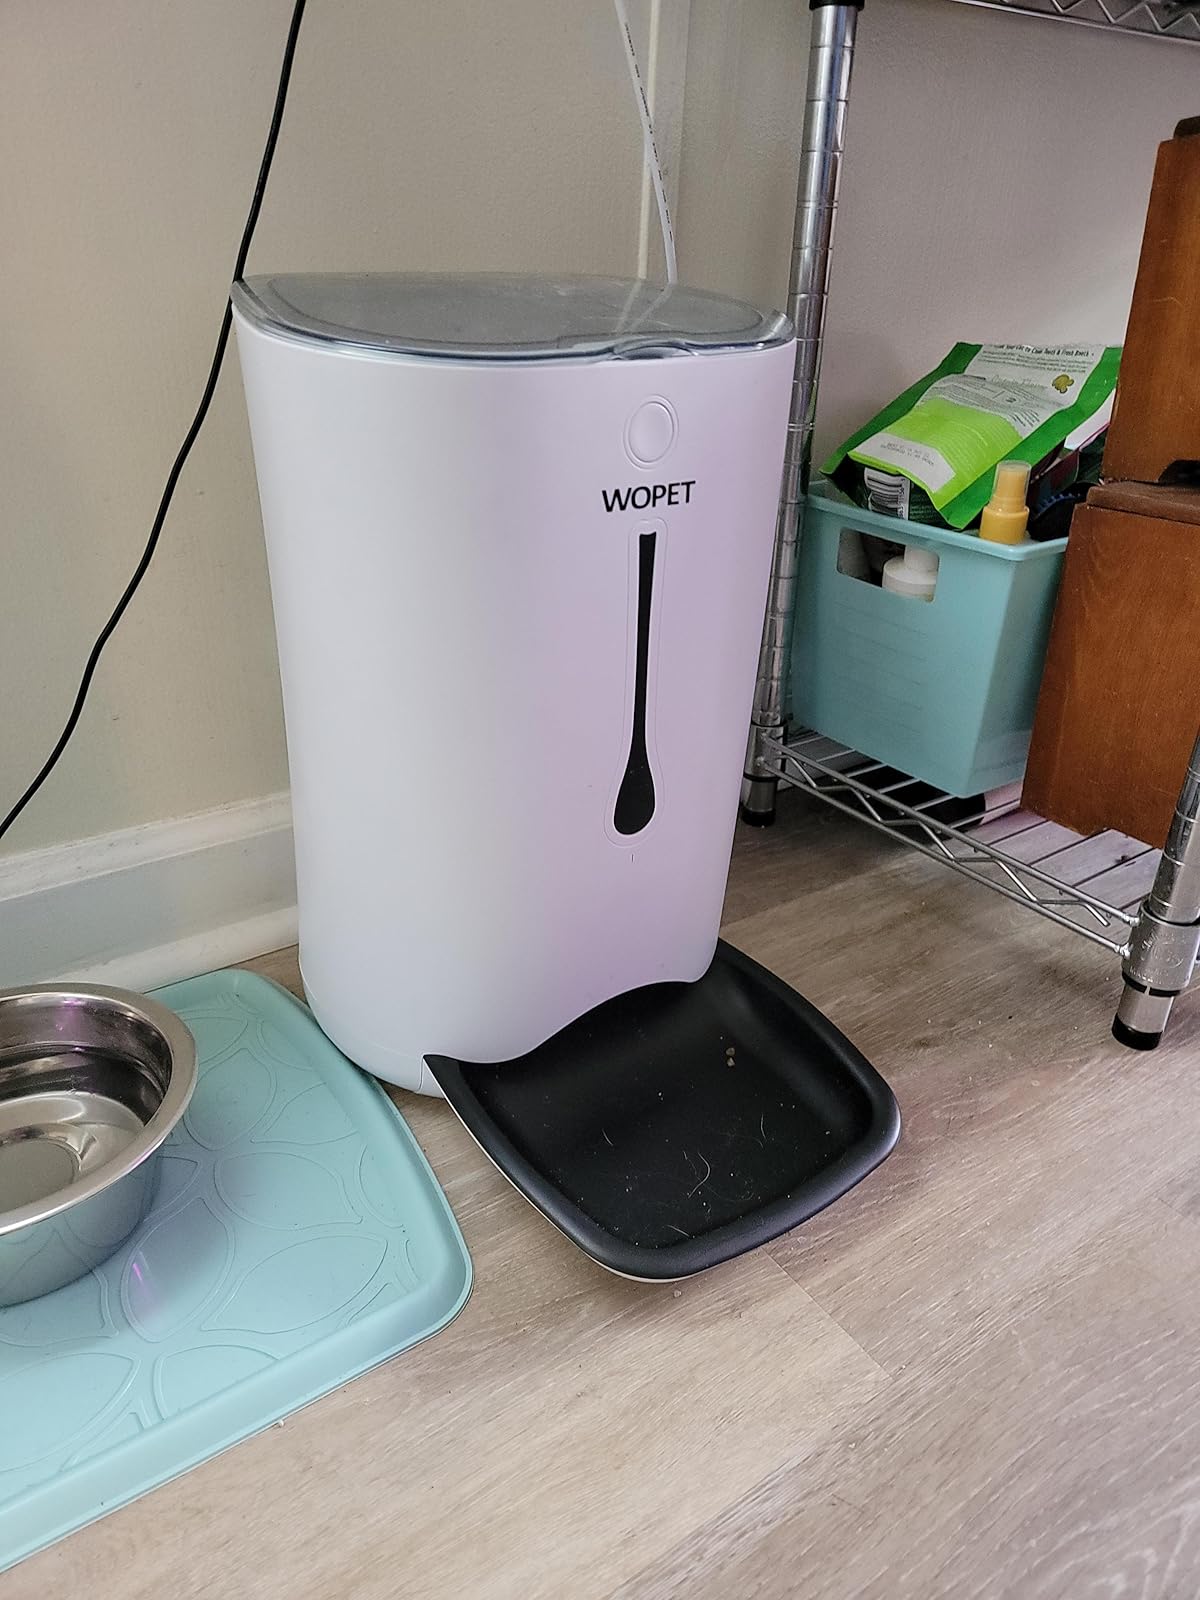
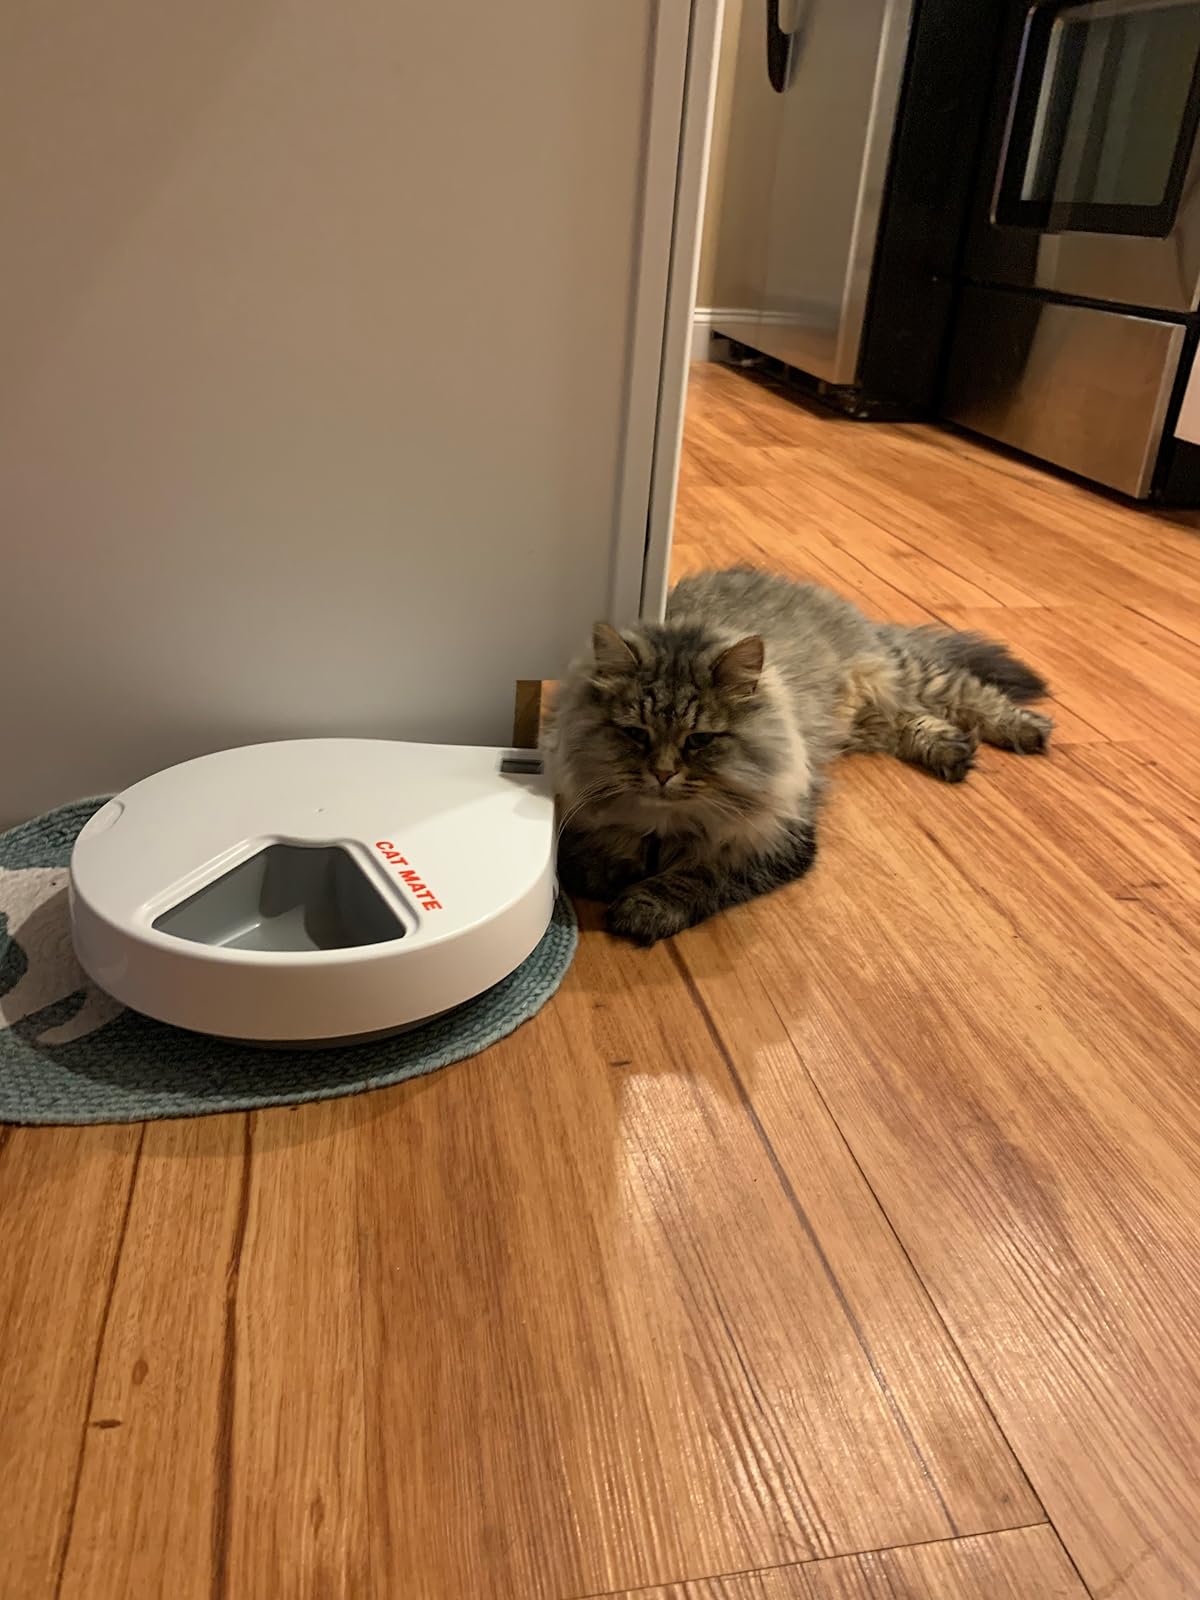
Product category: items_feeder
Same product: no